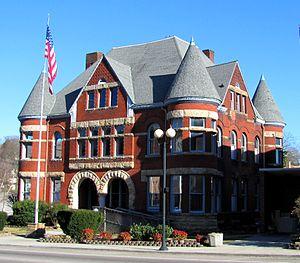
Harriman est une municipalité américaine située dans le comté de Roane au Tennessee. Lors du recensement de 2010, sa population est de 6 350 habitants.